Stretched grid method

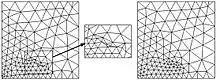
Fig. 2 Left: distorted 2D grid, right: corrected grid

It may also be supposed that co-ordinate vector formula_9 of all nodes is associated with non-distorted network and co-ordinate vector formula_10 is associated with the distorted network. The expression for vector formula_9 may be written as